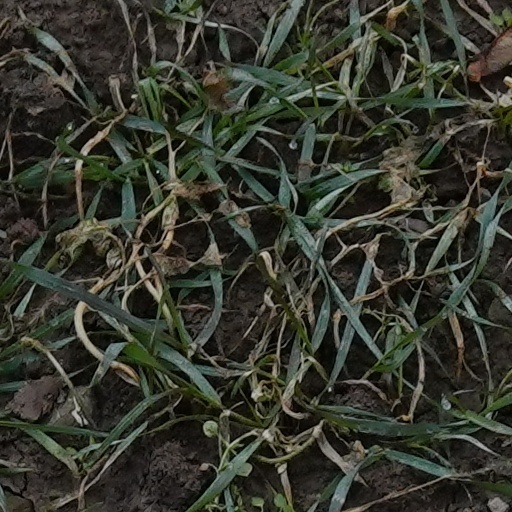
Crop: wheat